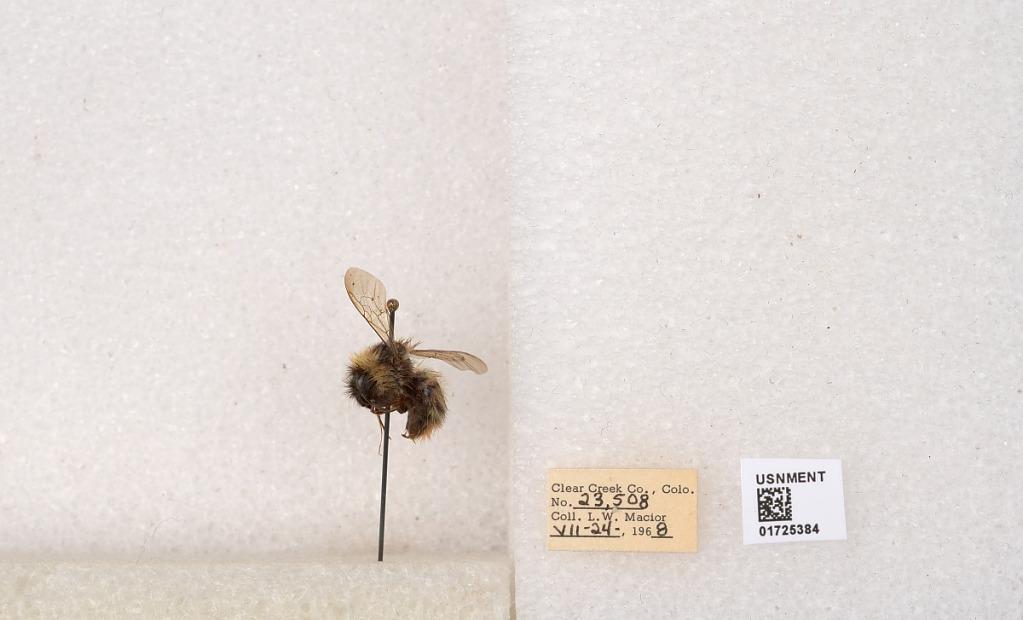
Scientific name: Bombus kirbyellus
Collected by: L. Macior
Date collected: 1968-7-24
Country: United States
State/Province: Colorado
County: Clear Creek
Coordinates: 39.6891, -105.644